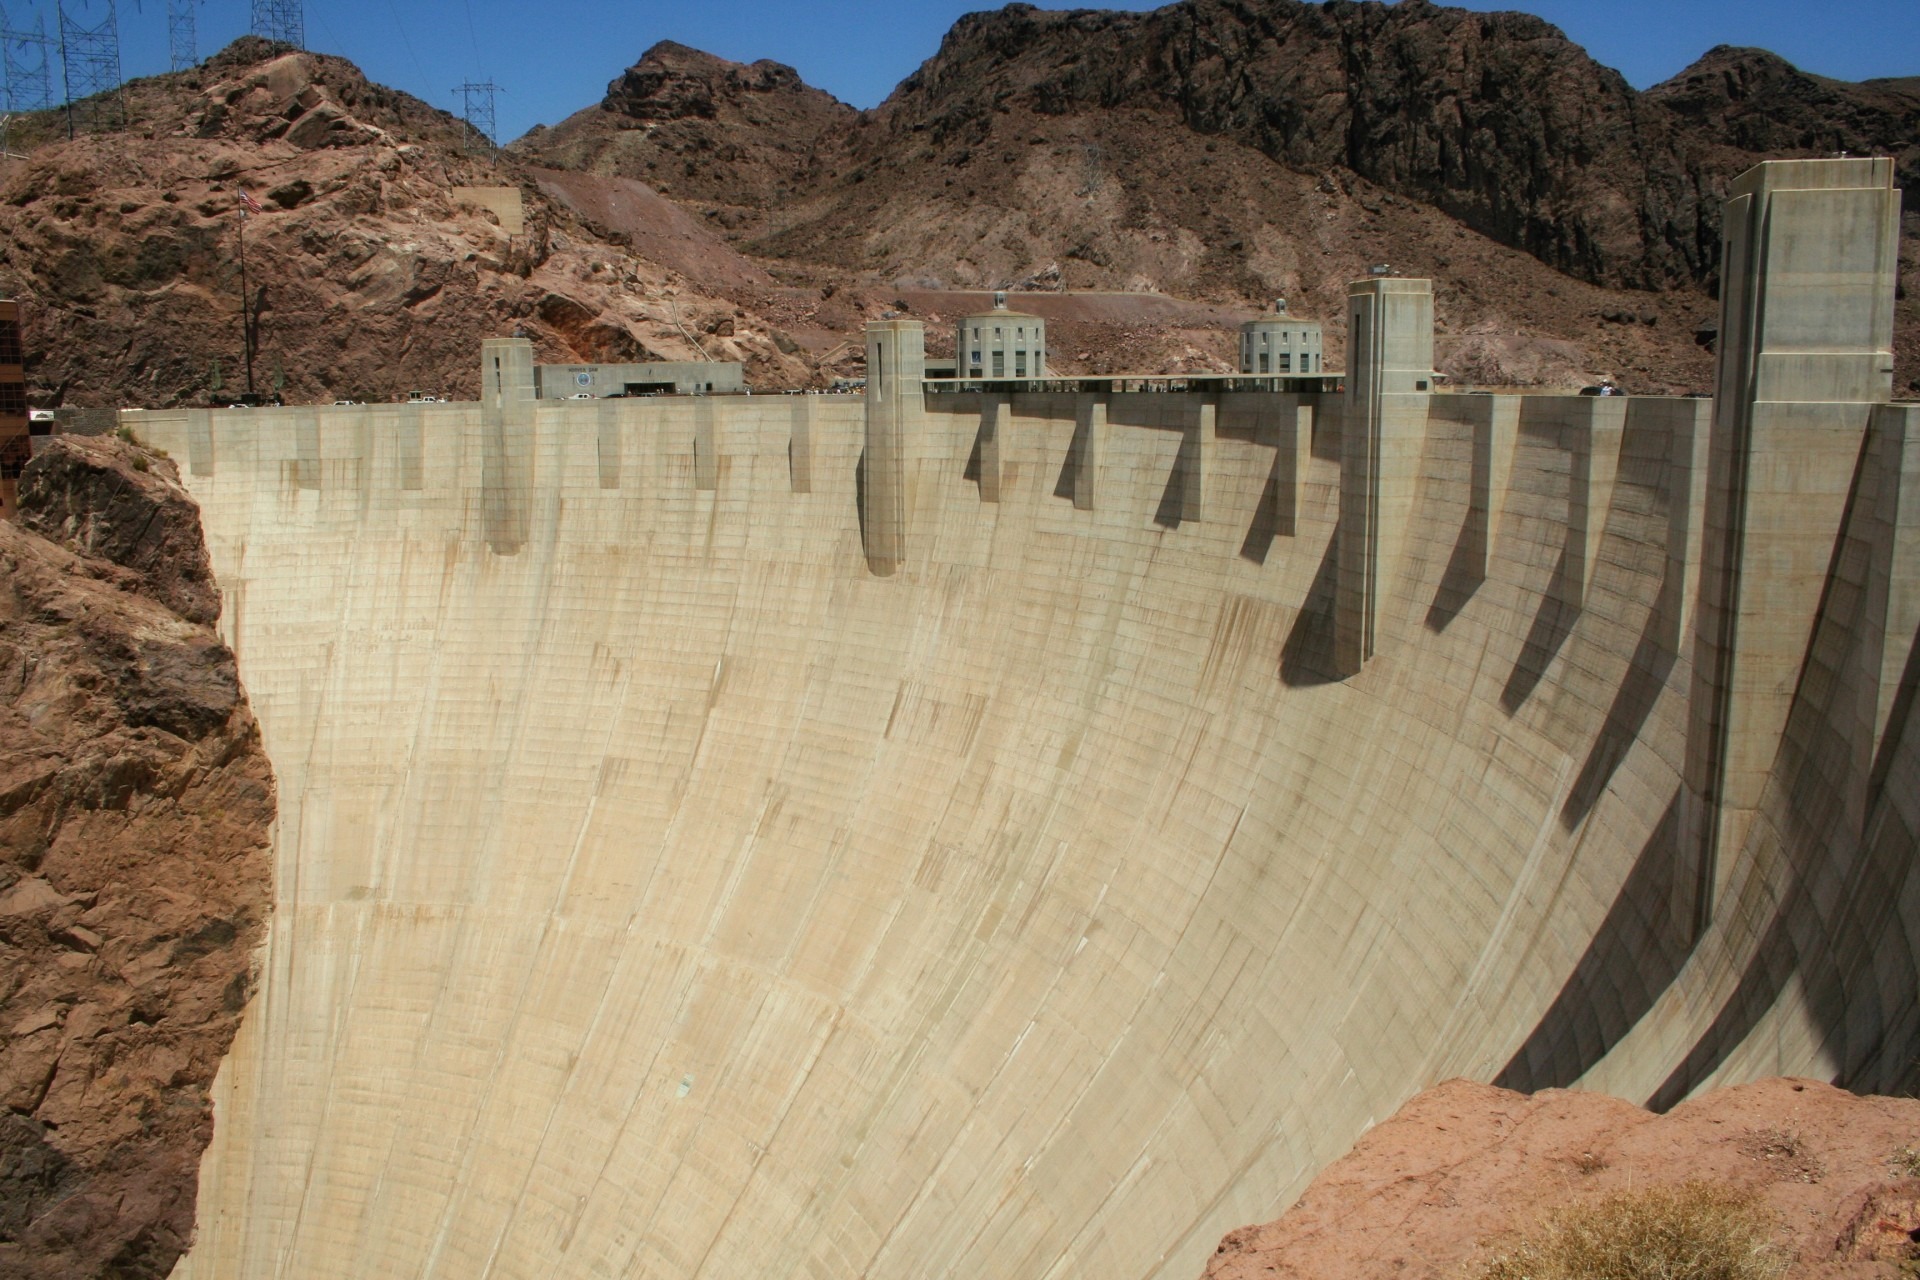
water, sand, rock, mountain, sky, wood, wall, river, formation, soil, landmark, terrain, material, geology, badlands, nevada, hoover dam, ancient history